Vishwasrao

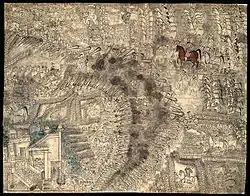
Ahmad Shah Durrani and his coalition defeated the Maratha Confederacy during the Third Battle of Panipat, but restored the Mughal Empire to Shah Alam II.

Vishwasrao was first exposed to actual warfare in a battle at Sindkheda against the Nizam of Hyderabad in 1756. During the Battle of Udgir, Shrimant Vishwasrao established himself as a valorous Maratha leader.